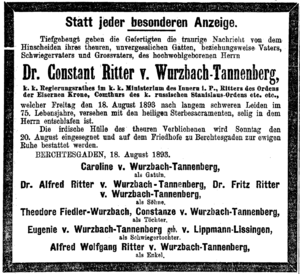
Le chevalier Constantin Wurzbach von Tannenberg, est un lexicographe et écrivain autrichien. Son chef d’œuvre est le « Dictionnaire biographique de l'empire d'Autriche », en 60 volumes.